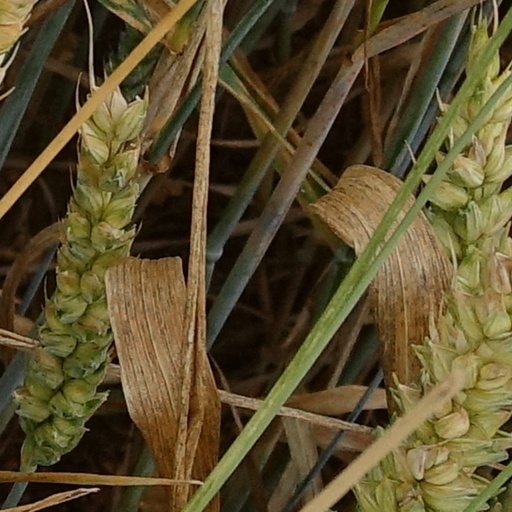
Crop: wheat